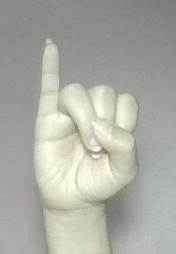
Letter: meem